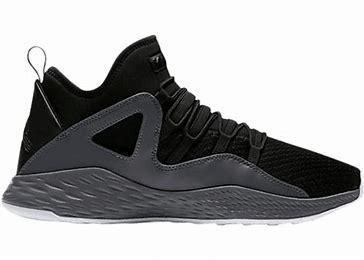
Brand: Jordan
Model: Formula 23